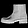
Label: Ankle boot